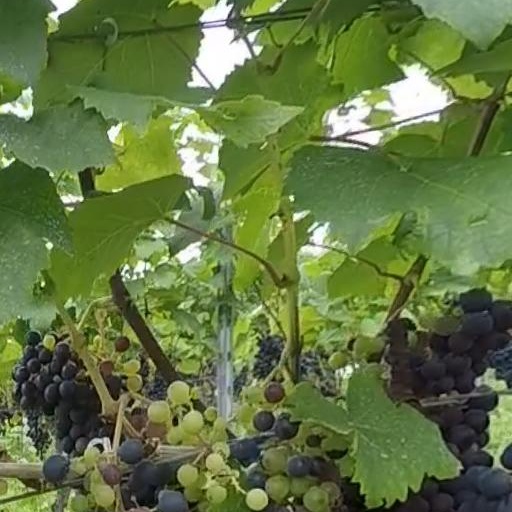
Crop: grape